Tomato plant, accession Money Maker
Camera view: bottom (45 deg); turntable rotation: 0 degrees
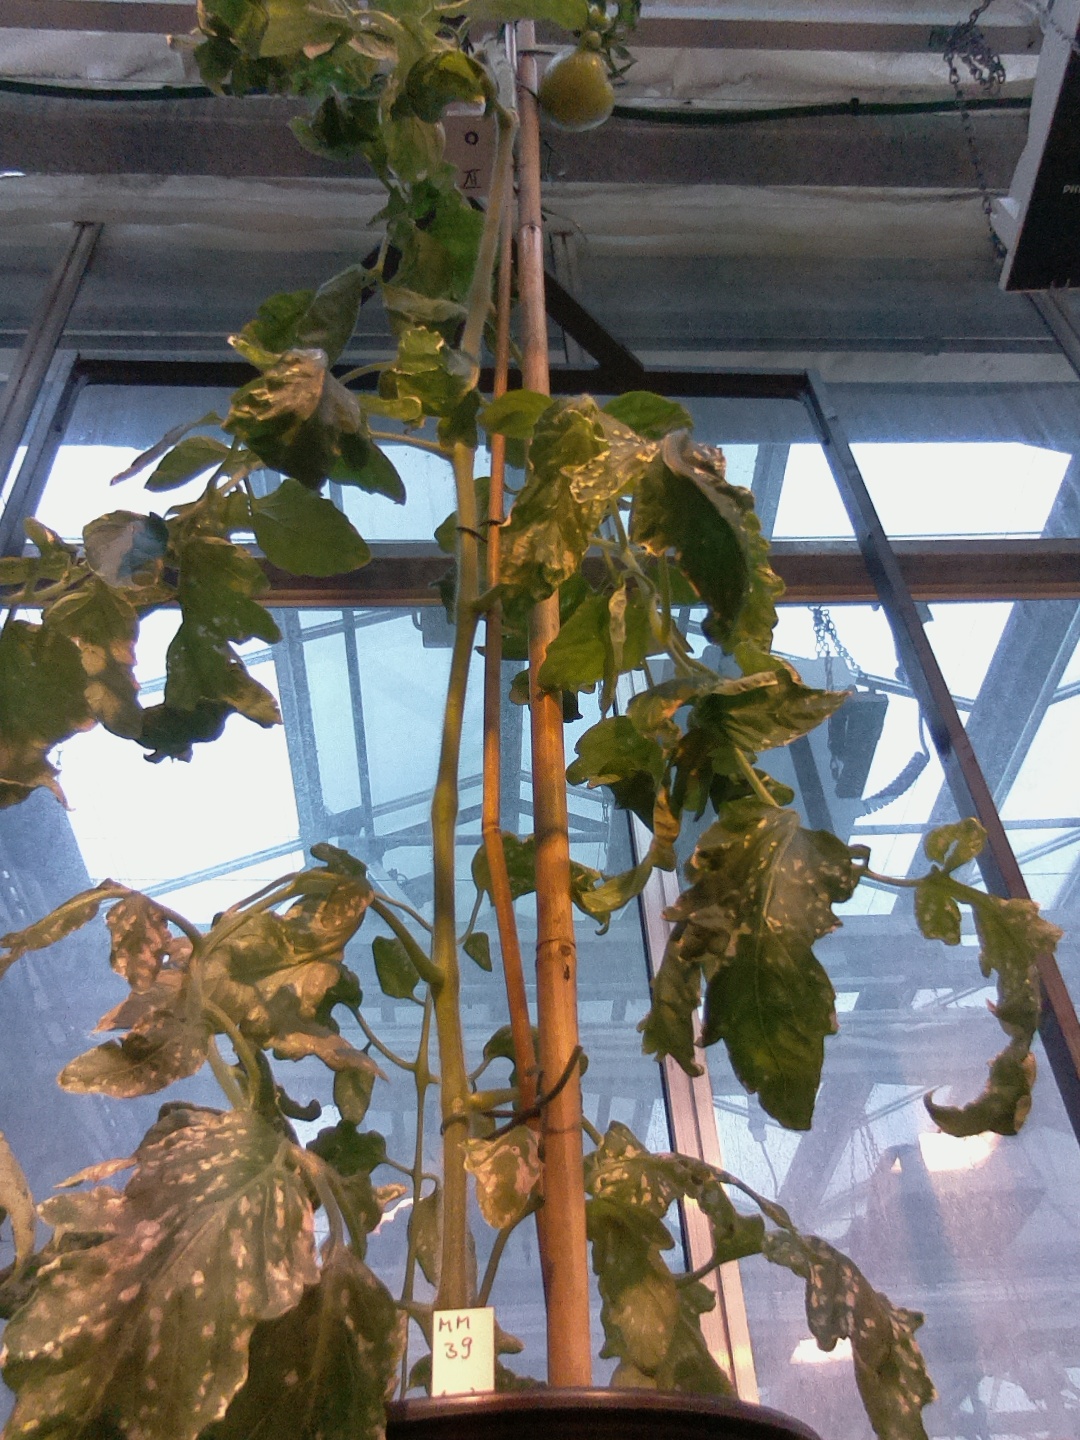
BBCH growth stage 76: 60%-70% of final fruit size